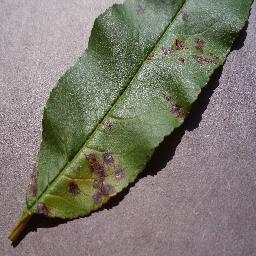
Label: Peach___Bacterial_spot